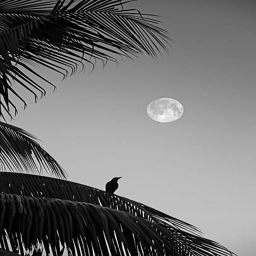
crow on a palm tree